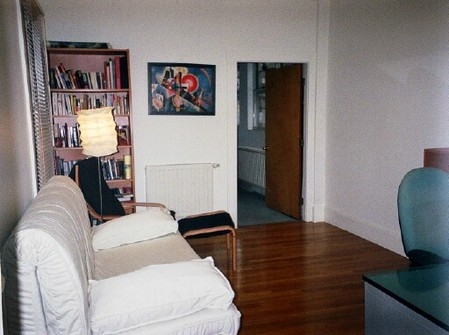
Room type: bedroom